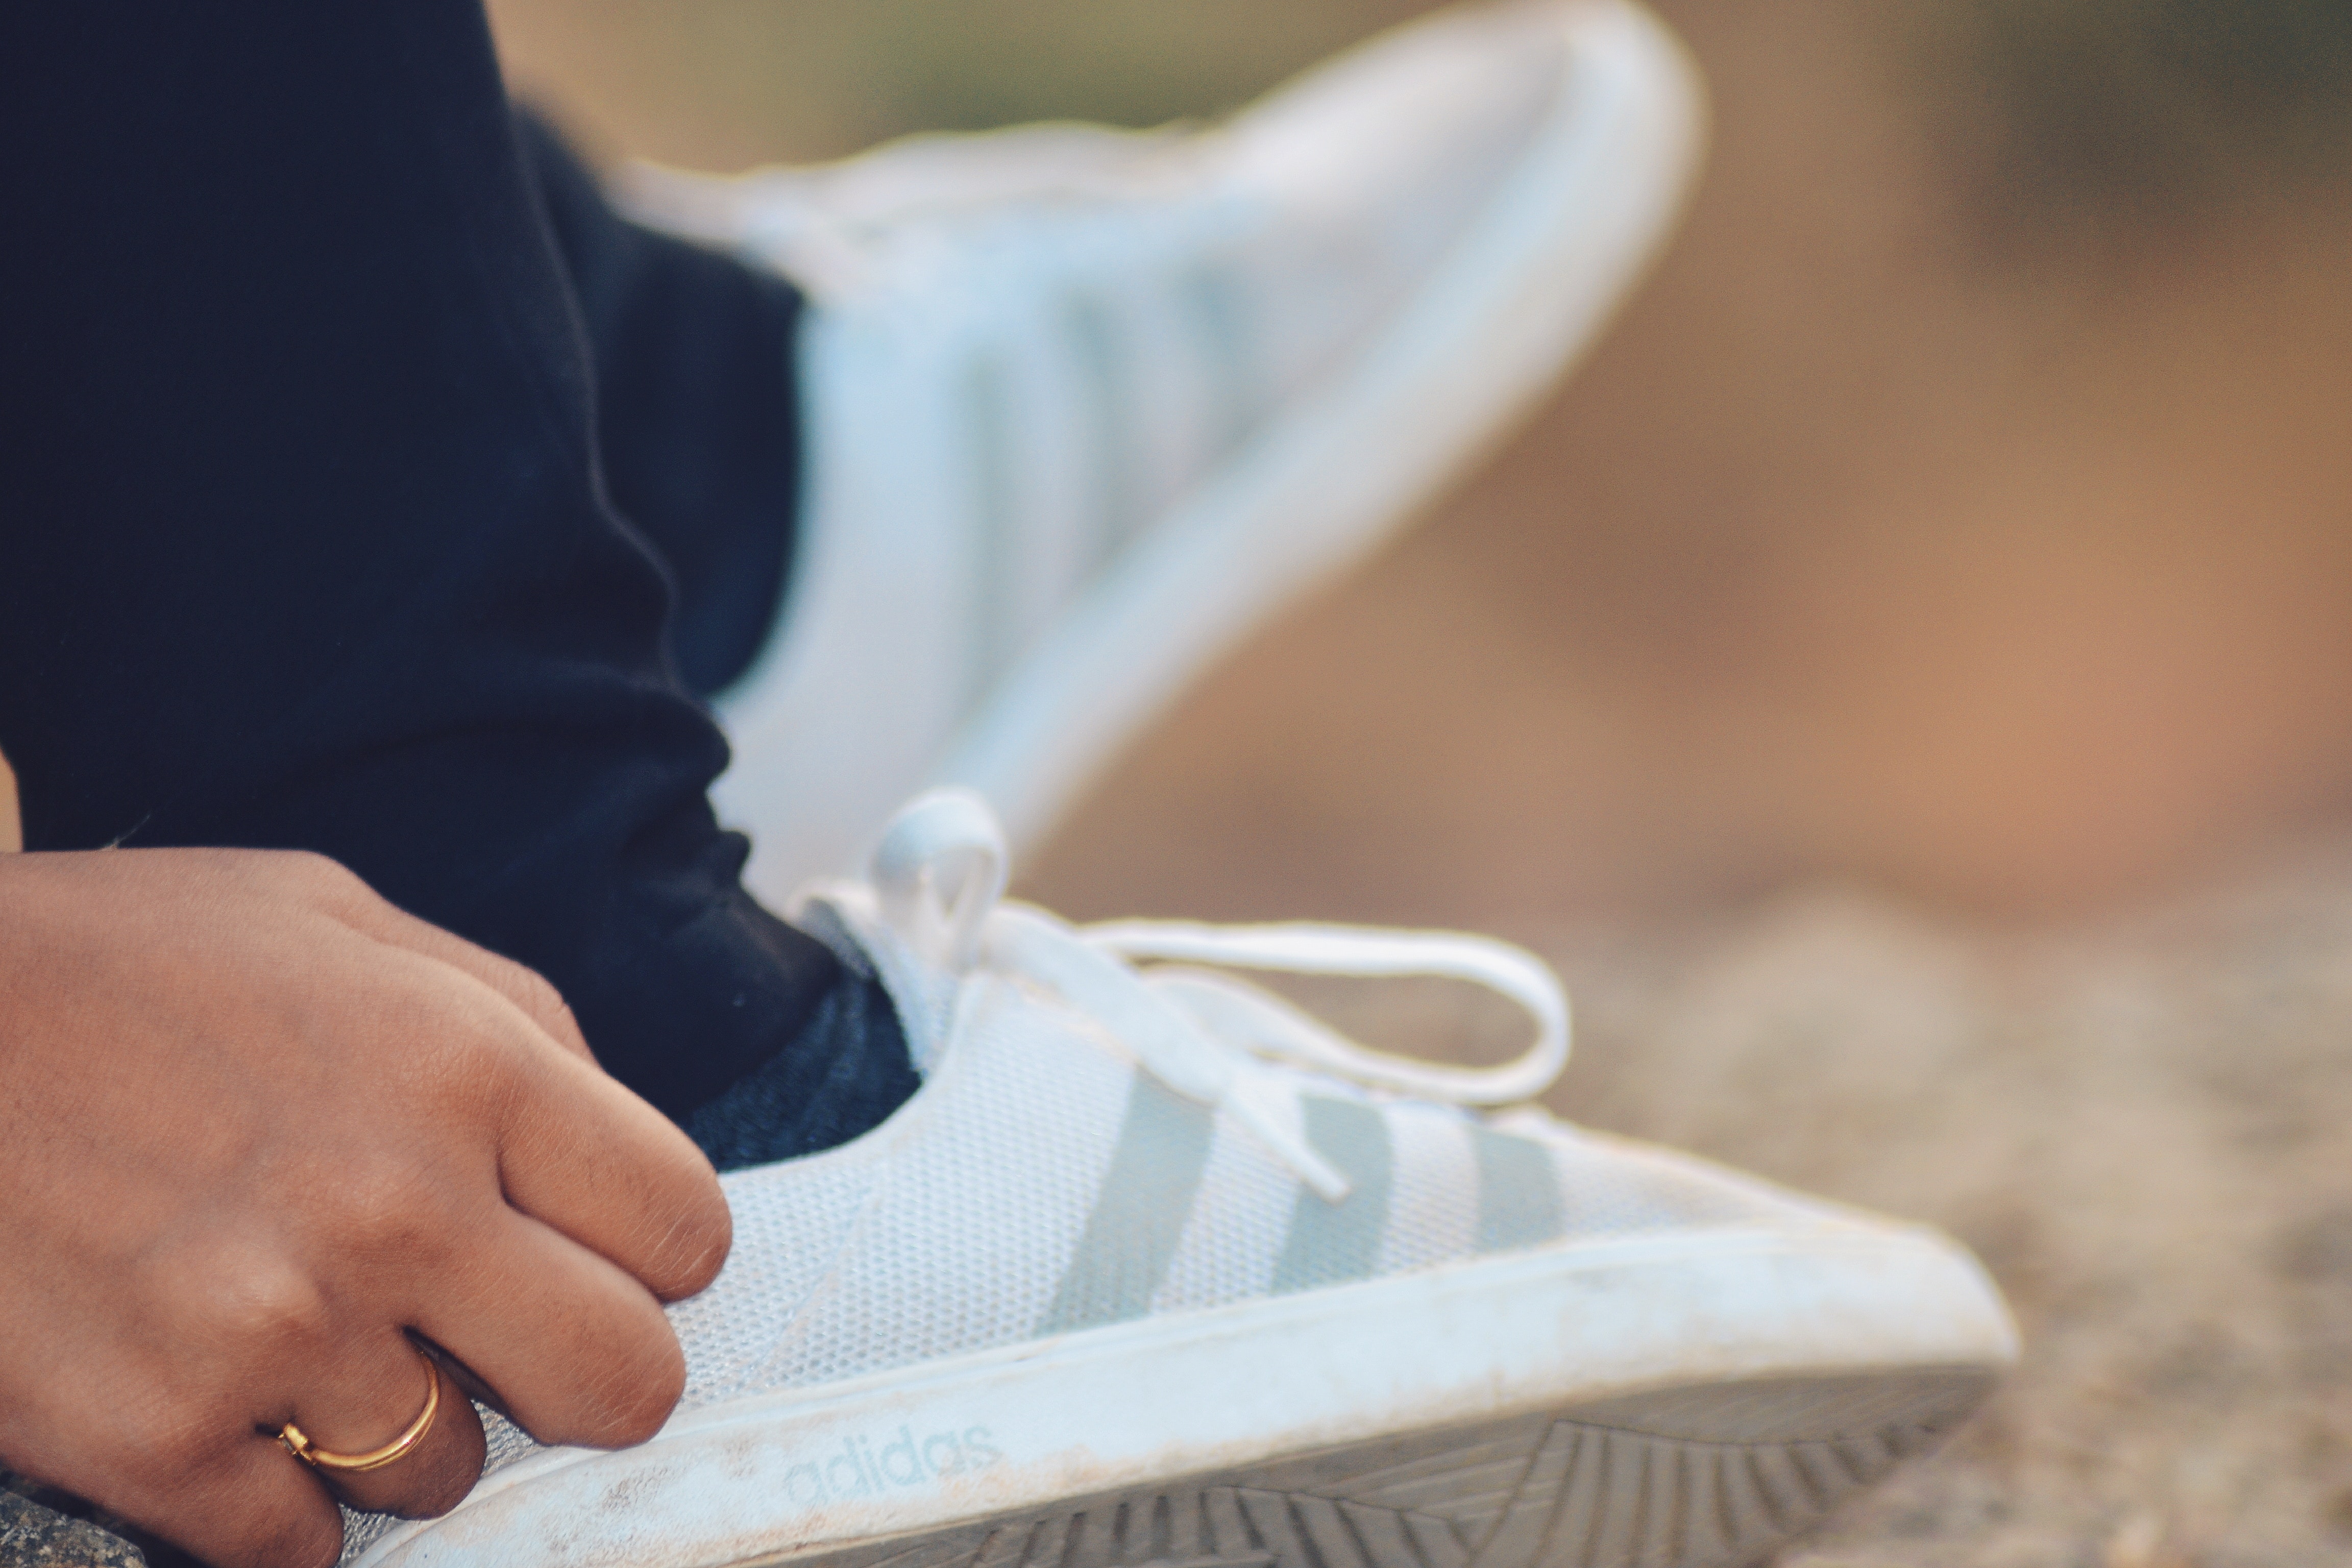
hand, footwear, finger, shoe, photography